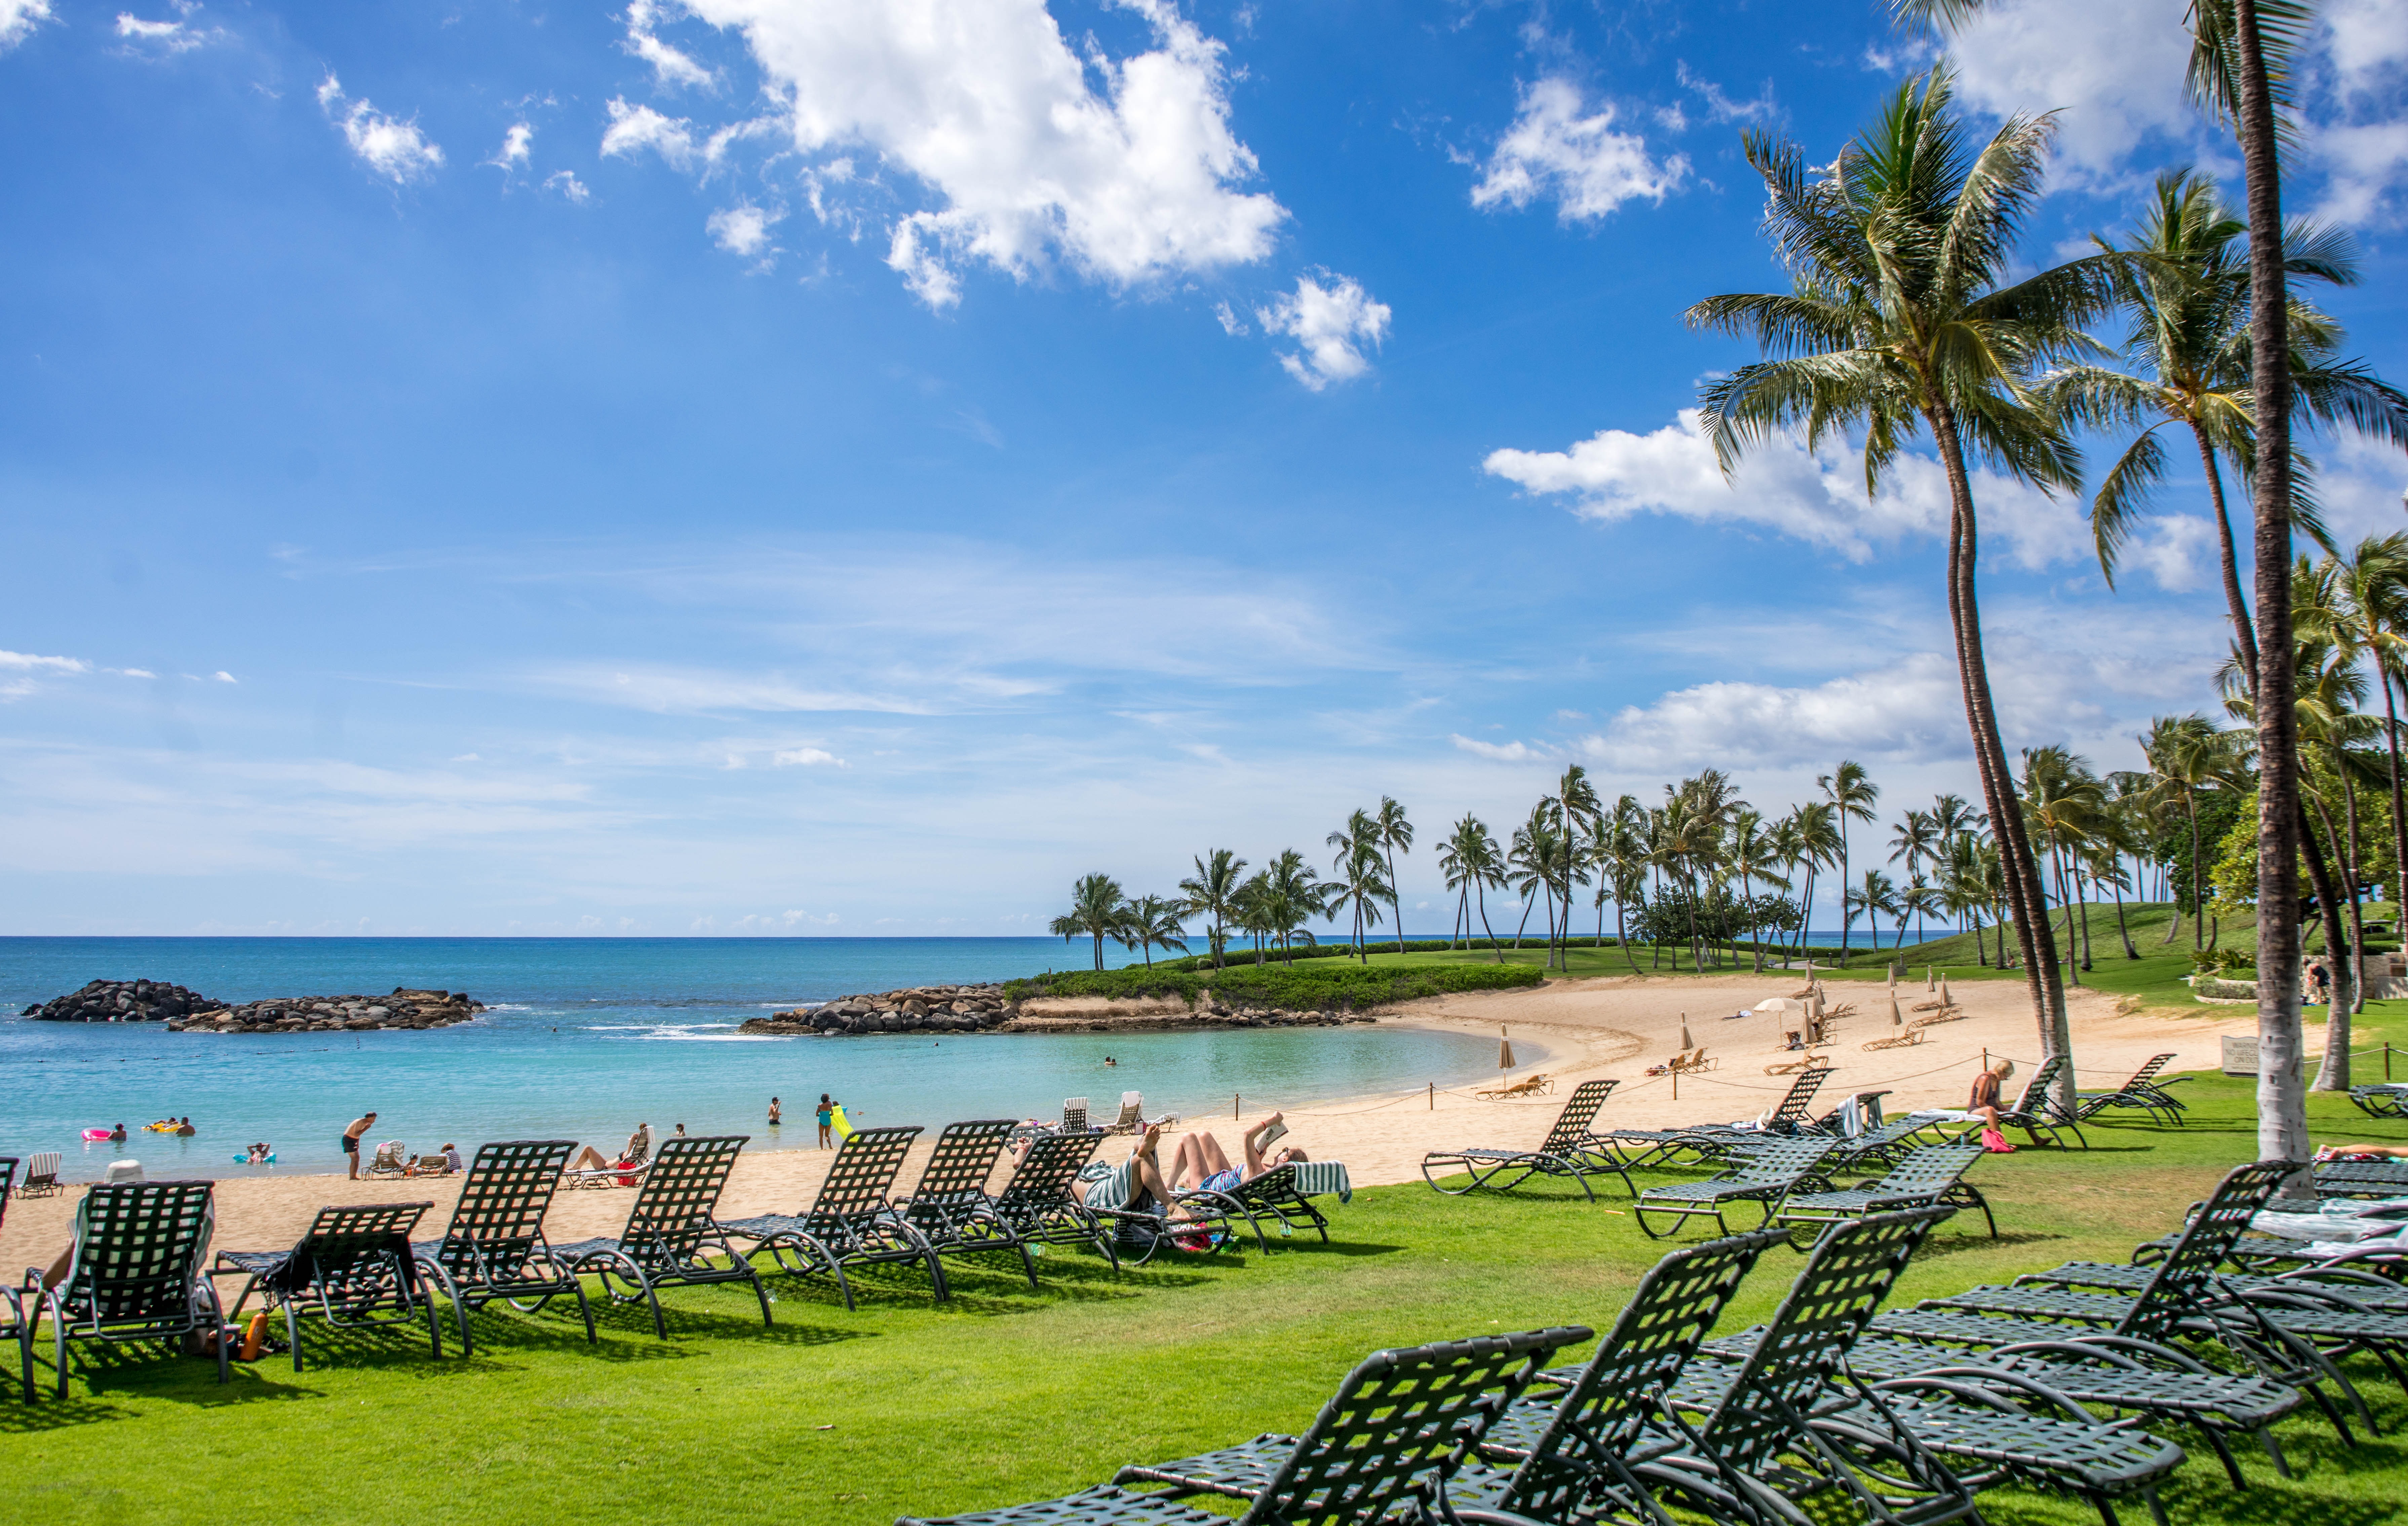
beach, landscape, sea, coast, tree, water, nature, outdoor, sand, ocean, people, sky, shore, summer, vacation, coastline, palm, scenic, tropical, seascape, lagoon, bay, island, blue, hawaii, colorful, body of water, sunny, clouds, turquoise, resort, scene, estate, caribbean, oahu, tropics, cape, ko olina, arecales